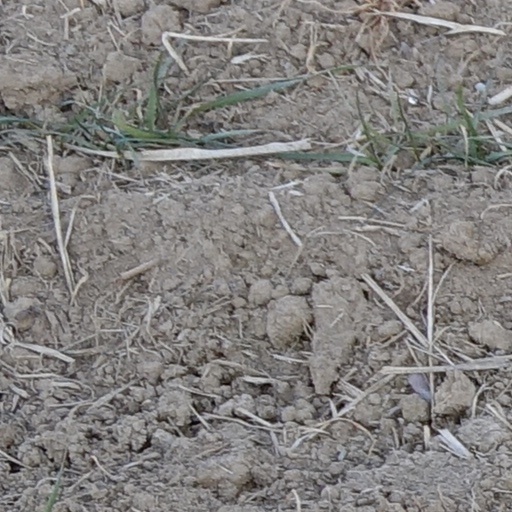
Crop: wheat